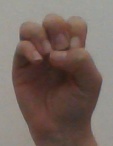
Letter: ha